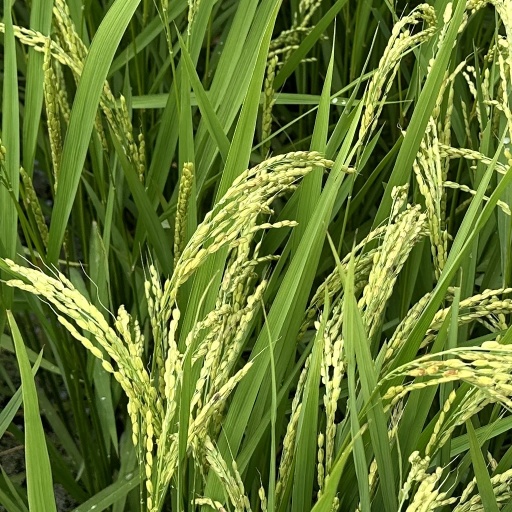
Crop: rice